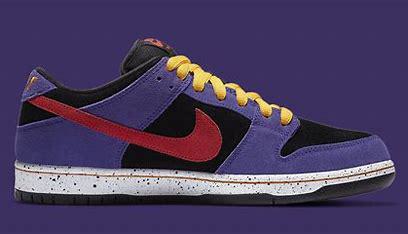
Brand: Nike
Model: SB Dunk